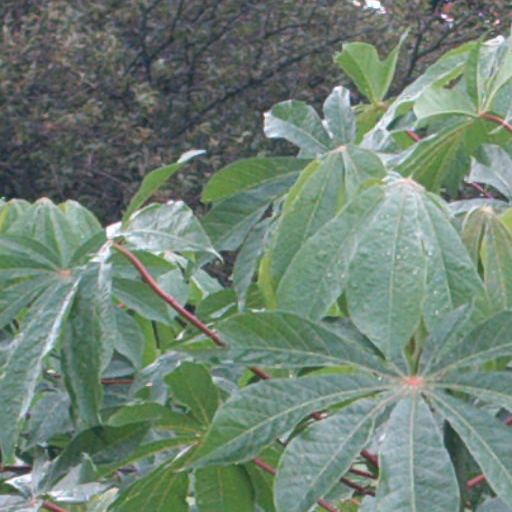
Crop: cassava